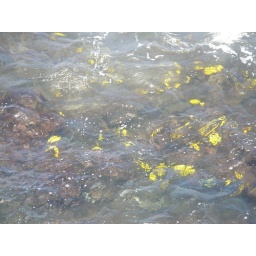
This school of yellow fish was always there, right below our lanai.